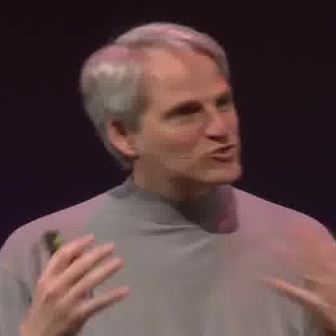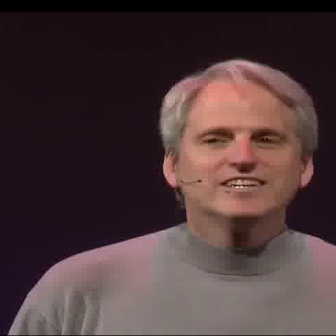
  Please identify the target specified by the bounding box [78,19,242,183] in the first image and locate it in the second image. Return the coordinates in [x_min,y_min,x_max,y_max] format.
Answer: [156,58,318,220]